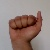
The image shows a hand gesture representing the letter 'A' in Indian Sign Language.